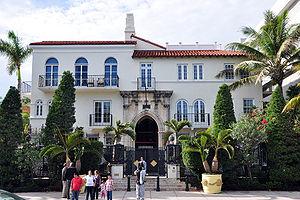
La Casa Casuarina, également connu sous le nom Versace Mansion, est une propriété américaine construite en 1930 et rachetée en 1992 par le styliste de mode italien Gianni Versace qui en sera le propriétaire jusqu'à sa mort en 1997. Elle est située à Miami Beach sur Ocean Drive dans le Miami Beach Architectural District. Depuis 2015, la propriété est devenu un hôtel de luxe sous le nom de The Villa, Casa Casuarina.